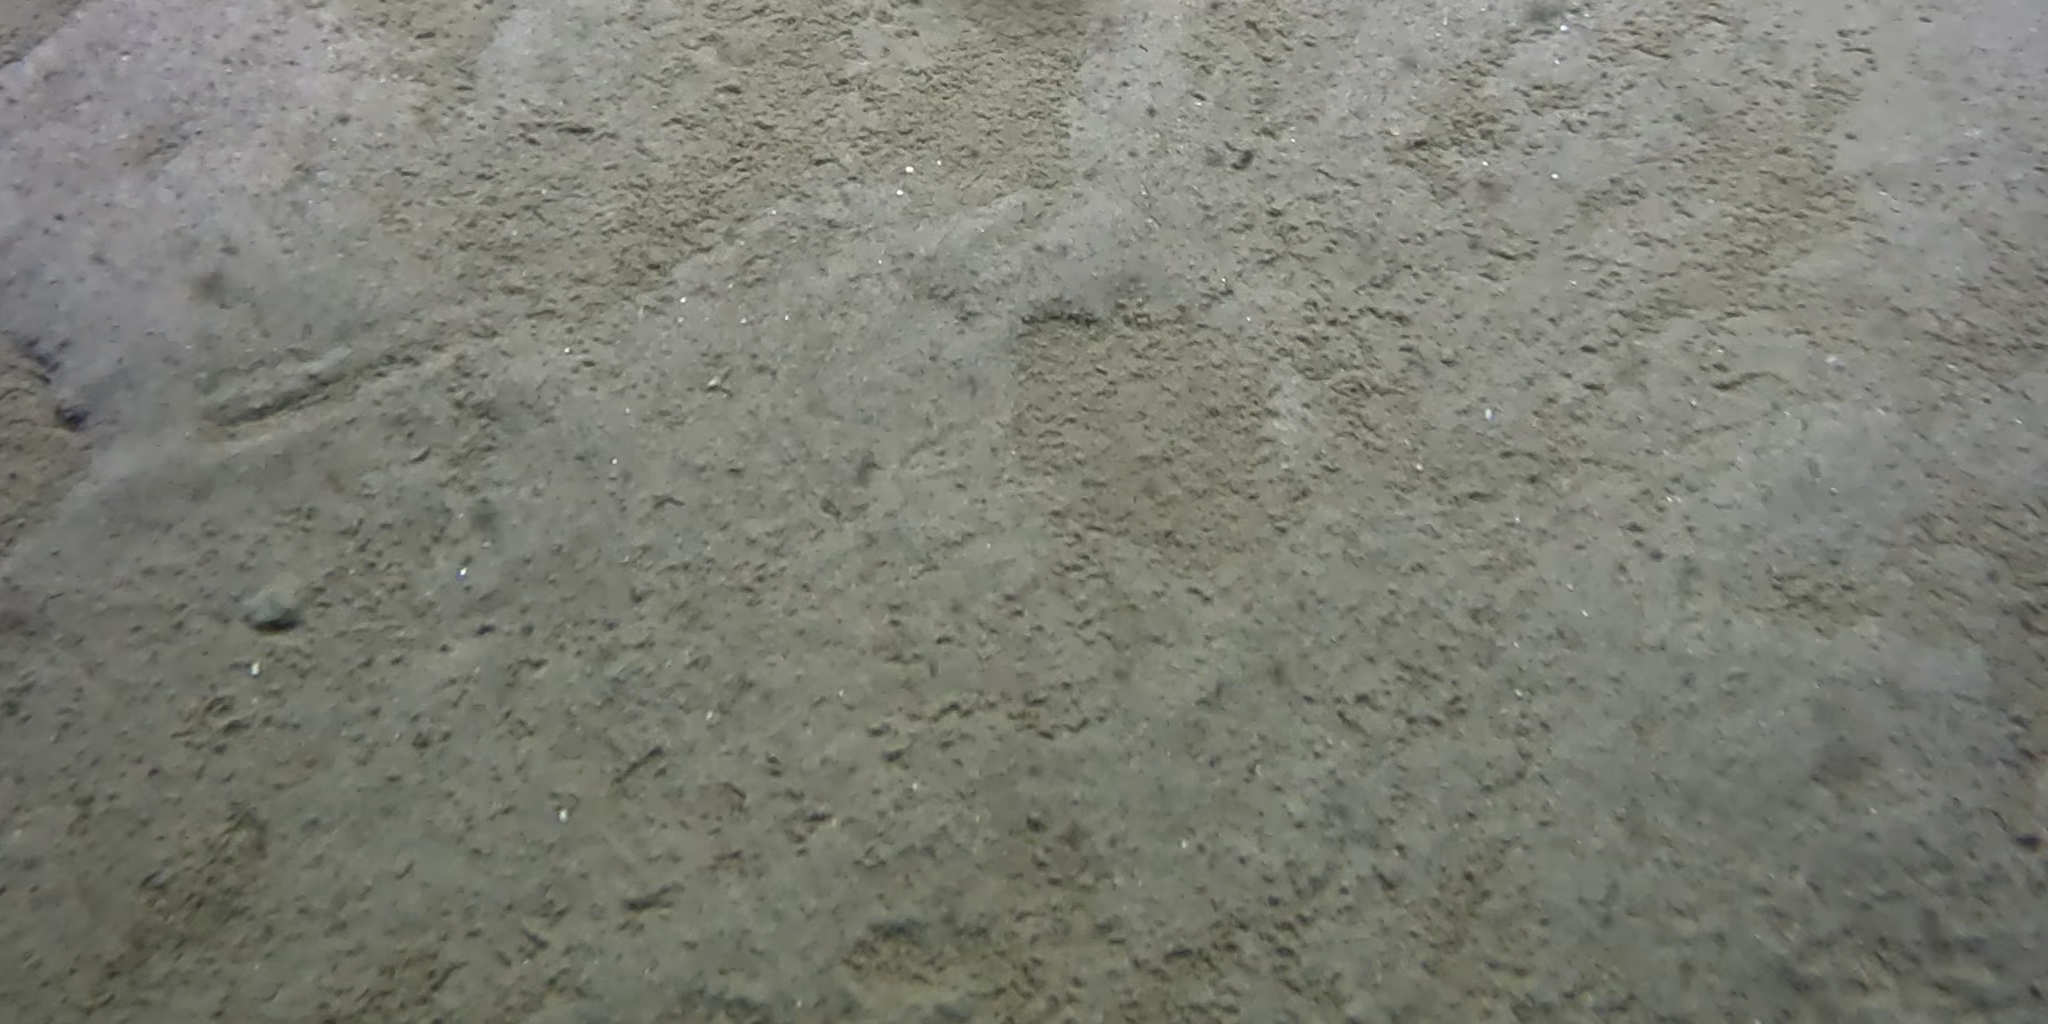
Seabed habitat: sand